Asgard's Wrath 2

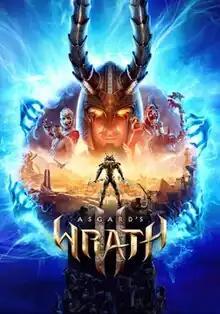

Asgard's Wrath 2 is an action role-playing game developed by Sanzaru Games and published by Oculus Studios for the Meta Quest series of virtual reality headsets. It is the sequel to "Asgard's Wrath" (2019). The game was released worldwide in December 2023 and was included for free as a launch game for the Meta Quest 3.